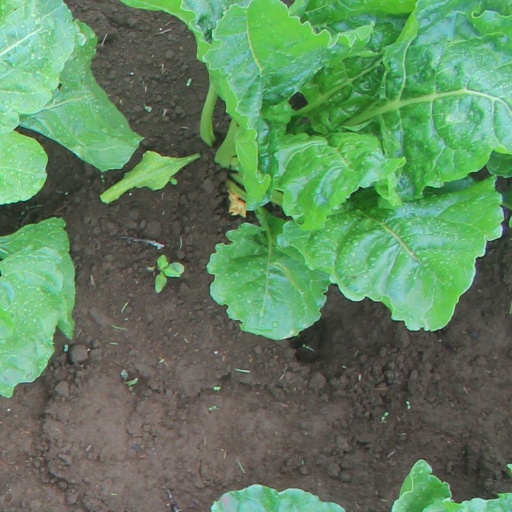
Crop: sugar beet